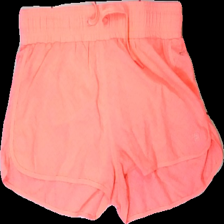
View: front
Type: Shorts
Category: Ladies
Brand: Not in the list
Brand text on label: energetics
Colors: Pink
Material: 100% polyester
Cut: Regular
Size: S
Season: All
Trend: Sports
Damage location: middle center
Price range: <50
Recommended usage: Reuse
Description: rosa tränings shorts